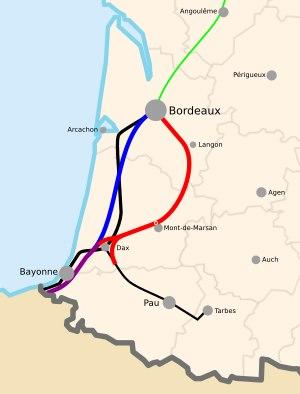
La LGV Bordeaux - Espagne est un projet de ligne à grande vitesse qui relierait avant tout Bordeaux à Dax, mais par là-même renforcerait la liaison Madrid/Espagne - Paris/France. Le projet est posé comme une nécessité face au transport de marchandises par camion qui double tous les 7 ans sur l'autoroute Espagne-Bayonne-Bordeaux. Elle s'inscrirait comme un lien entre la LGV Sud Europe Atlantique au nord et l'« Y basque » au sud.